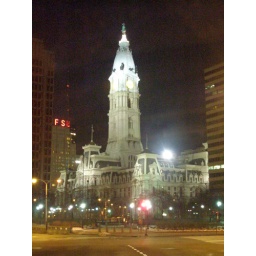
The lower part of the building looks just like the Old Executive office buildings in DC.